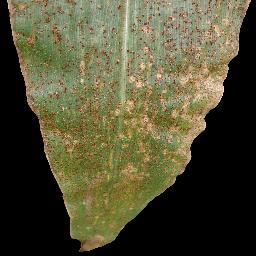
Label: Corn___Common_rust